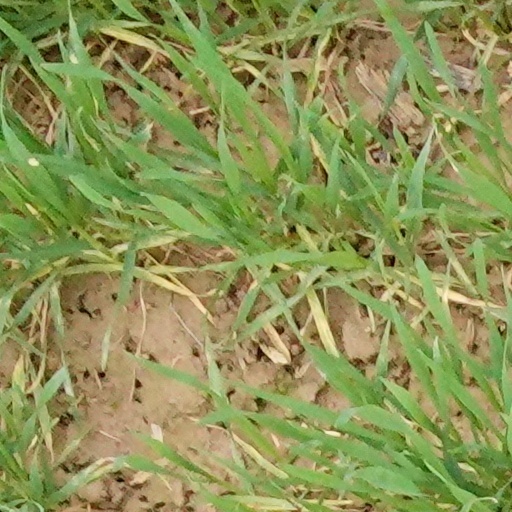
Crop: wheat